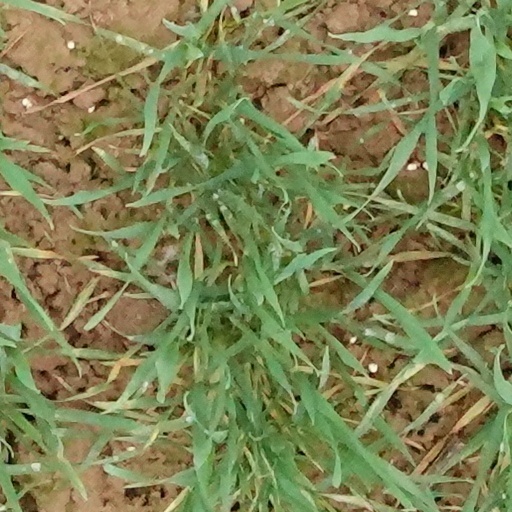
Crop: wheat